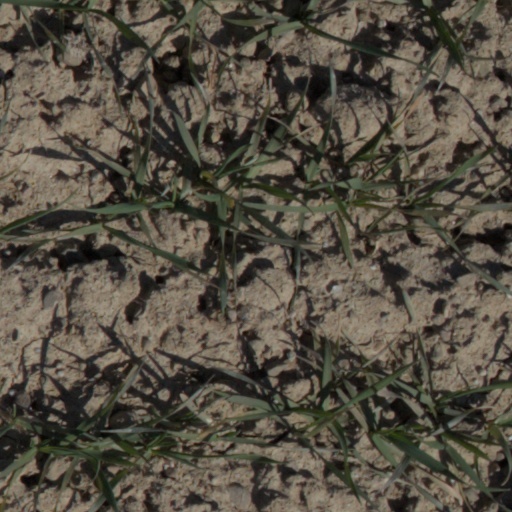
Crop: wheat